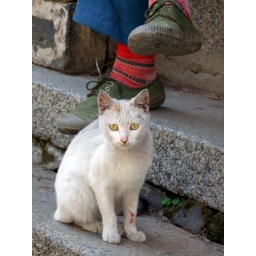
cat beside the shoes